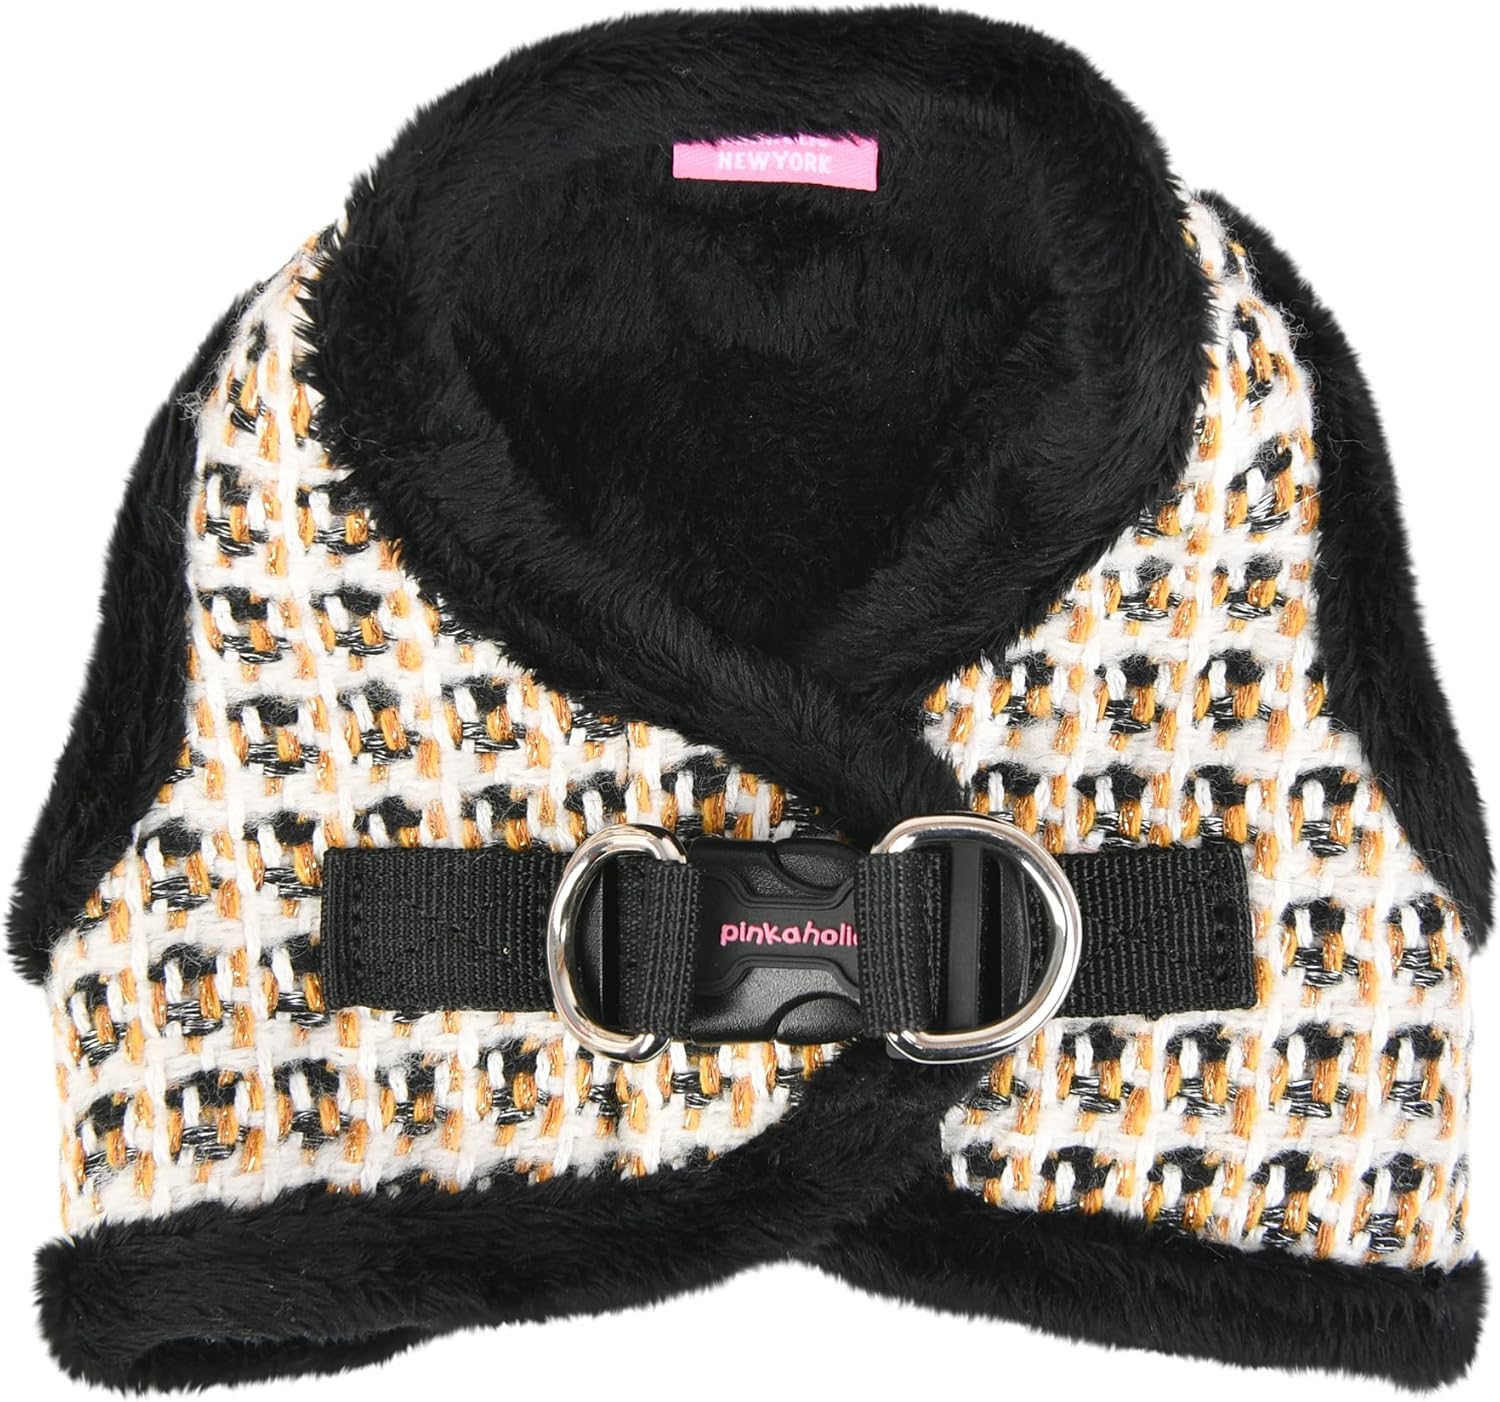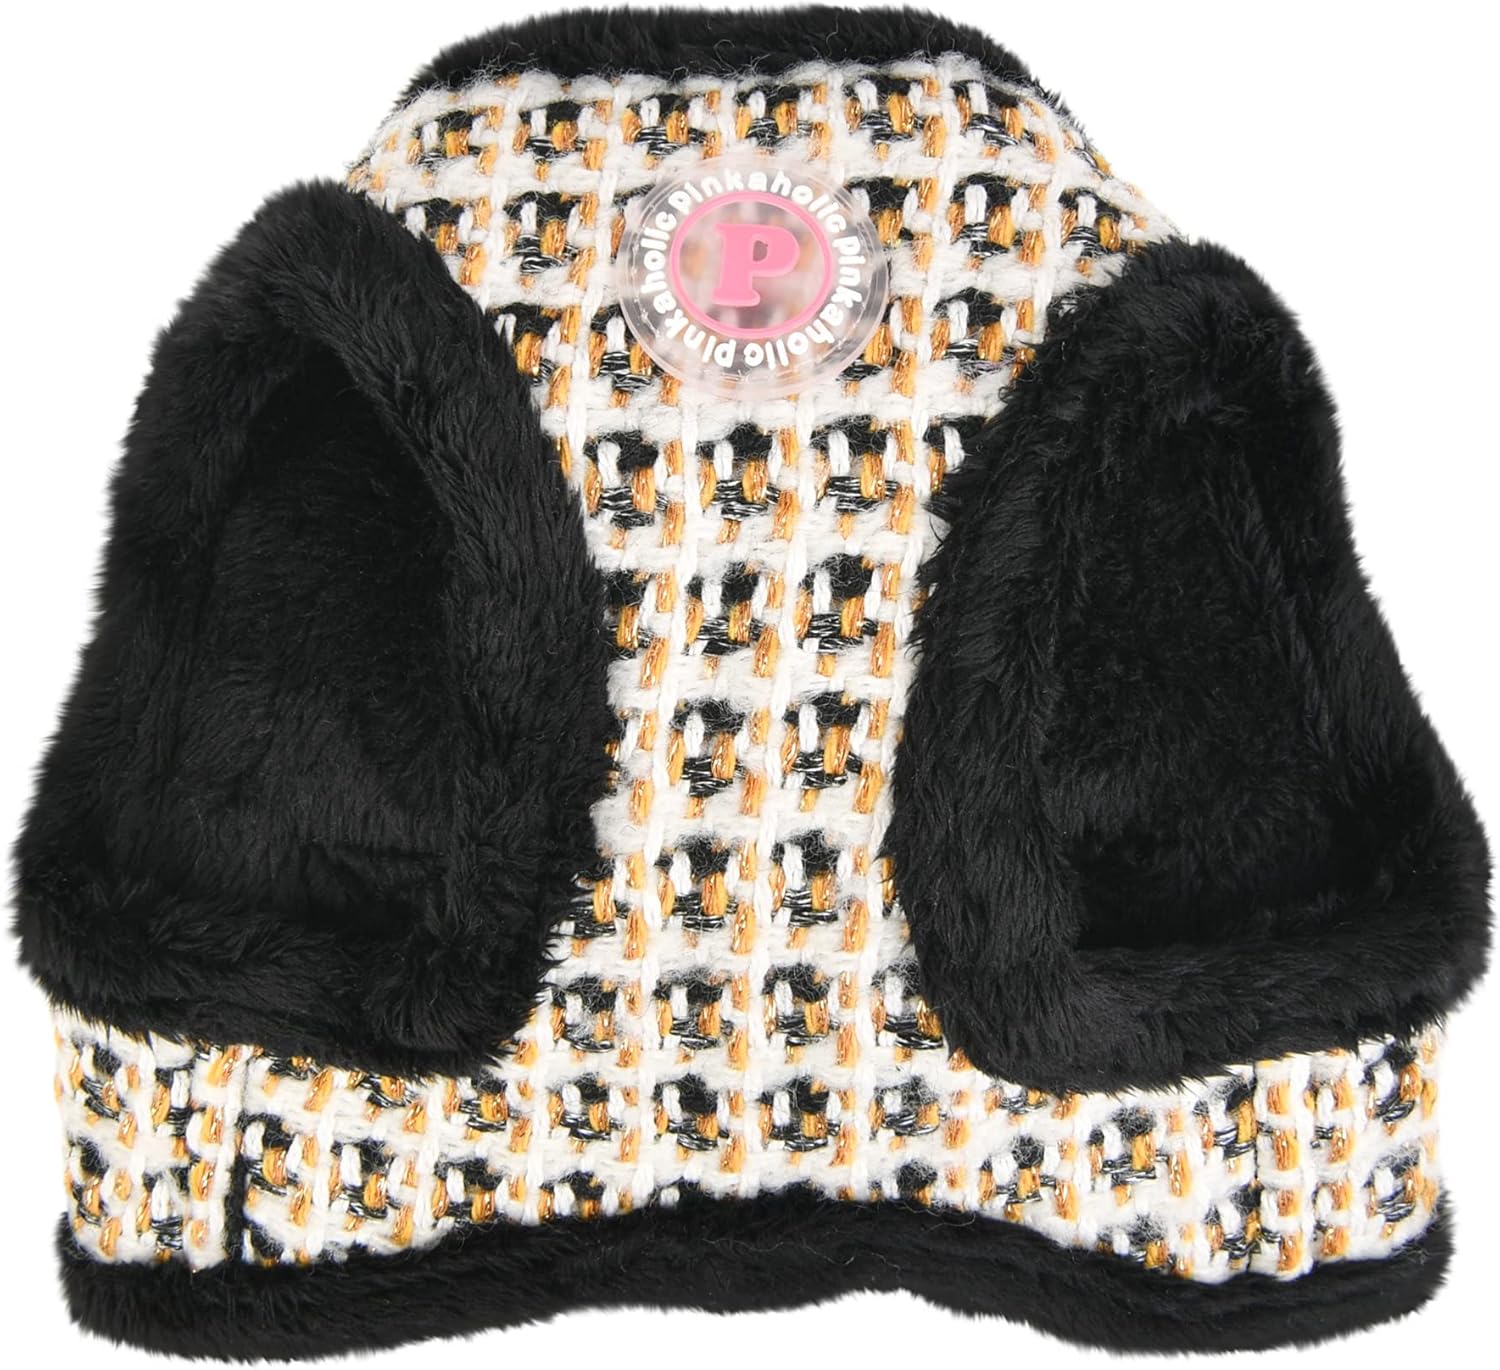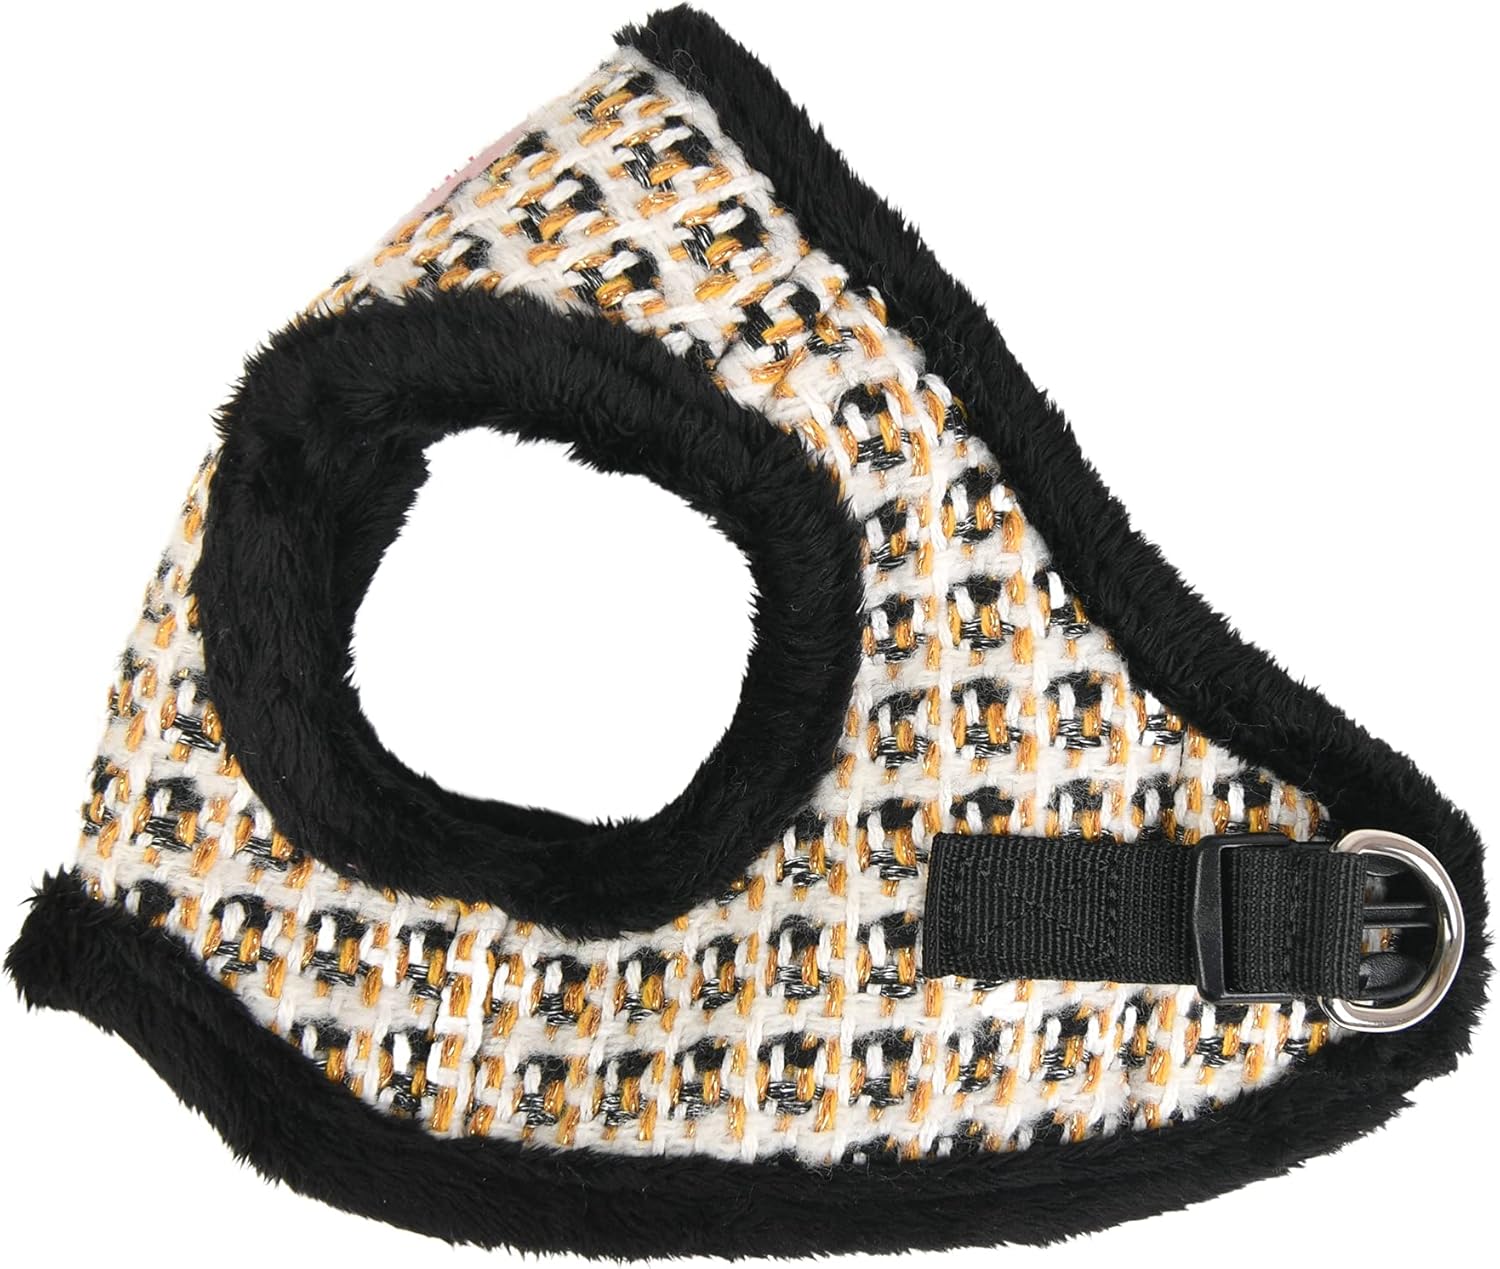
Pinkaholic New York Lucia Vest Harness - Black - M
Category: Pet Supplies
The Lucia Vest Harness by Pinkaholic New York is a step-in harness, with a backside hook and loop closure and quick release buckle. Though the chest size is not adjustable like the "over the head" A harnesses, some people have found this harness to be more comfortable and easier to put on the dog. This harness features a checkered pattern, solid schemed and features a thick fleece inside for the winter months. Matching leashes available and sold separately. Available in Indian Pink and Black in sizes ranging from Small to Large. Please note that because these products were created with small breeds in mind, larger sizes (i.e. Large, Extra-Large, etc.) do not necessarily mean larger breeds. Please refer to image of the size chart. It is very important to measure your dog with a tape measure according to the size chart. As a general rule of thumb, if your dog falls in between sizes, it is usually better to go up a size. Weight figures are for estimates only. Always use actual measurements. Please note that when measuring your dog for clothing, it's very important to have an accurate measurement of your dog's neck and chest girth. IMPORTANT: Please note that when measuring your dog, the measurement for the neck must be taken at the BASE OF THE NECK and chest girth must be taken behind the front legs. Also it is important to take into account the size of the dog's head as well as neck girth and chest girth. Since some dogs have a much larger head than their neck, please be sure that the neck opening is large enough to slide over your dog's head.
Features: New vest style harness as “Harness B” | Checkered pattern and solid schemed | Buckle & Hook-and-loop fastener | Size: Medium: 9.8" Neck, 14.6"~15.4" Chest | Age range description: all life stages